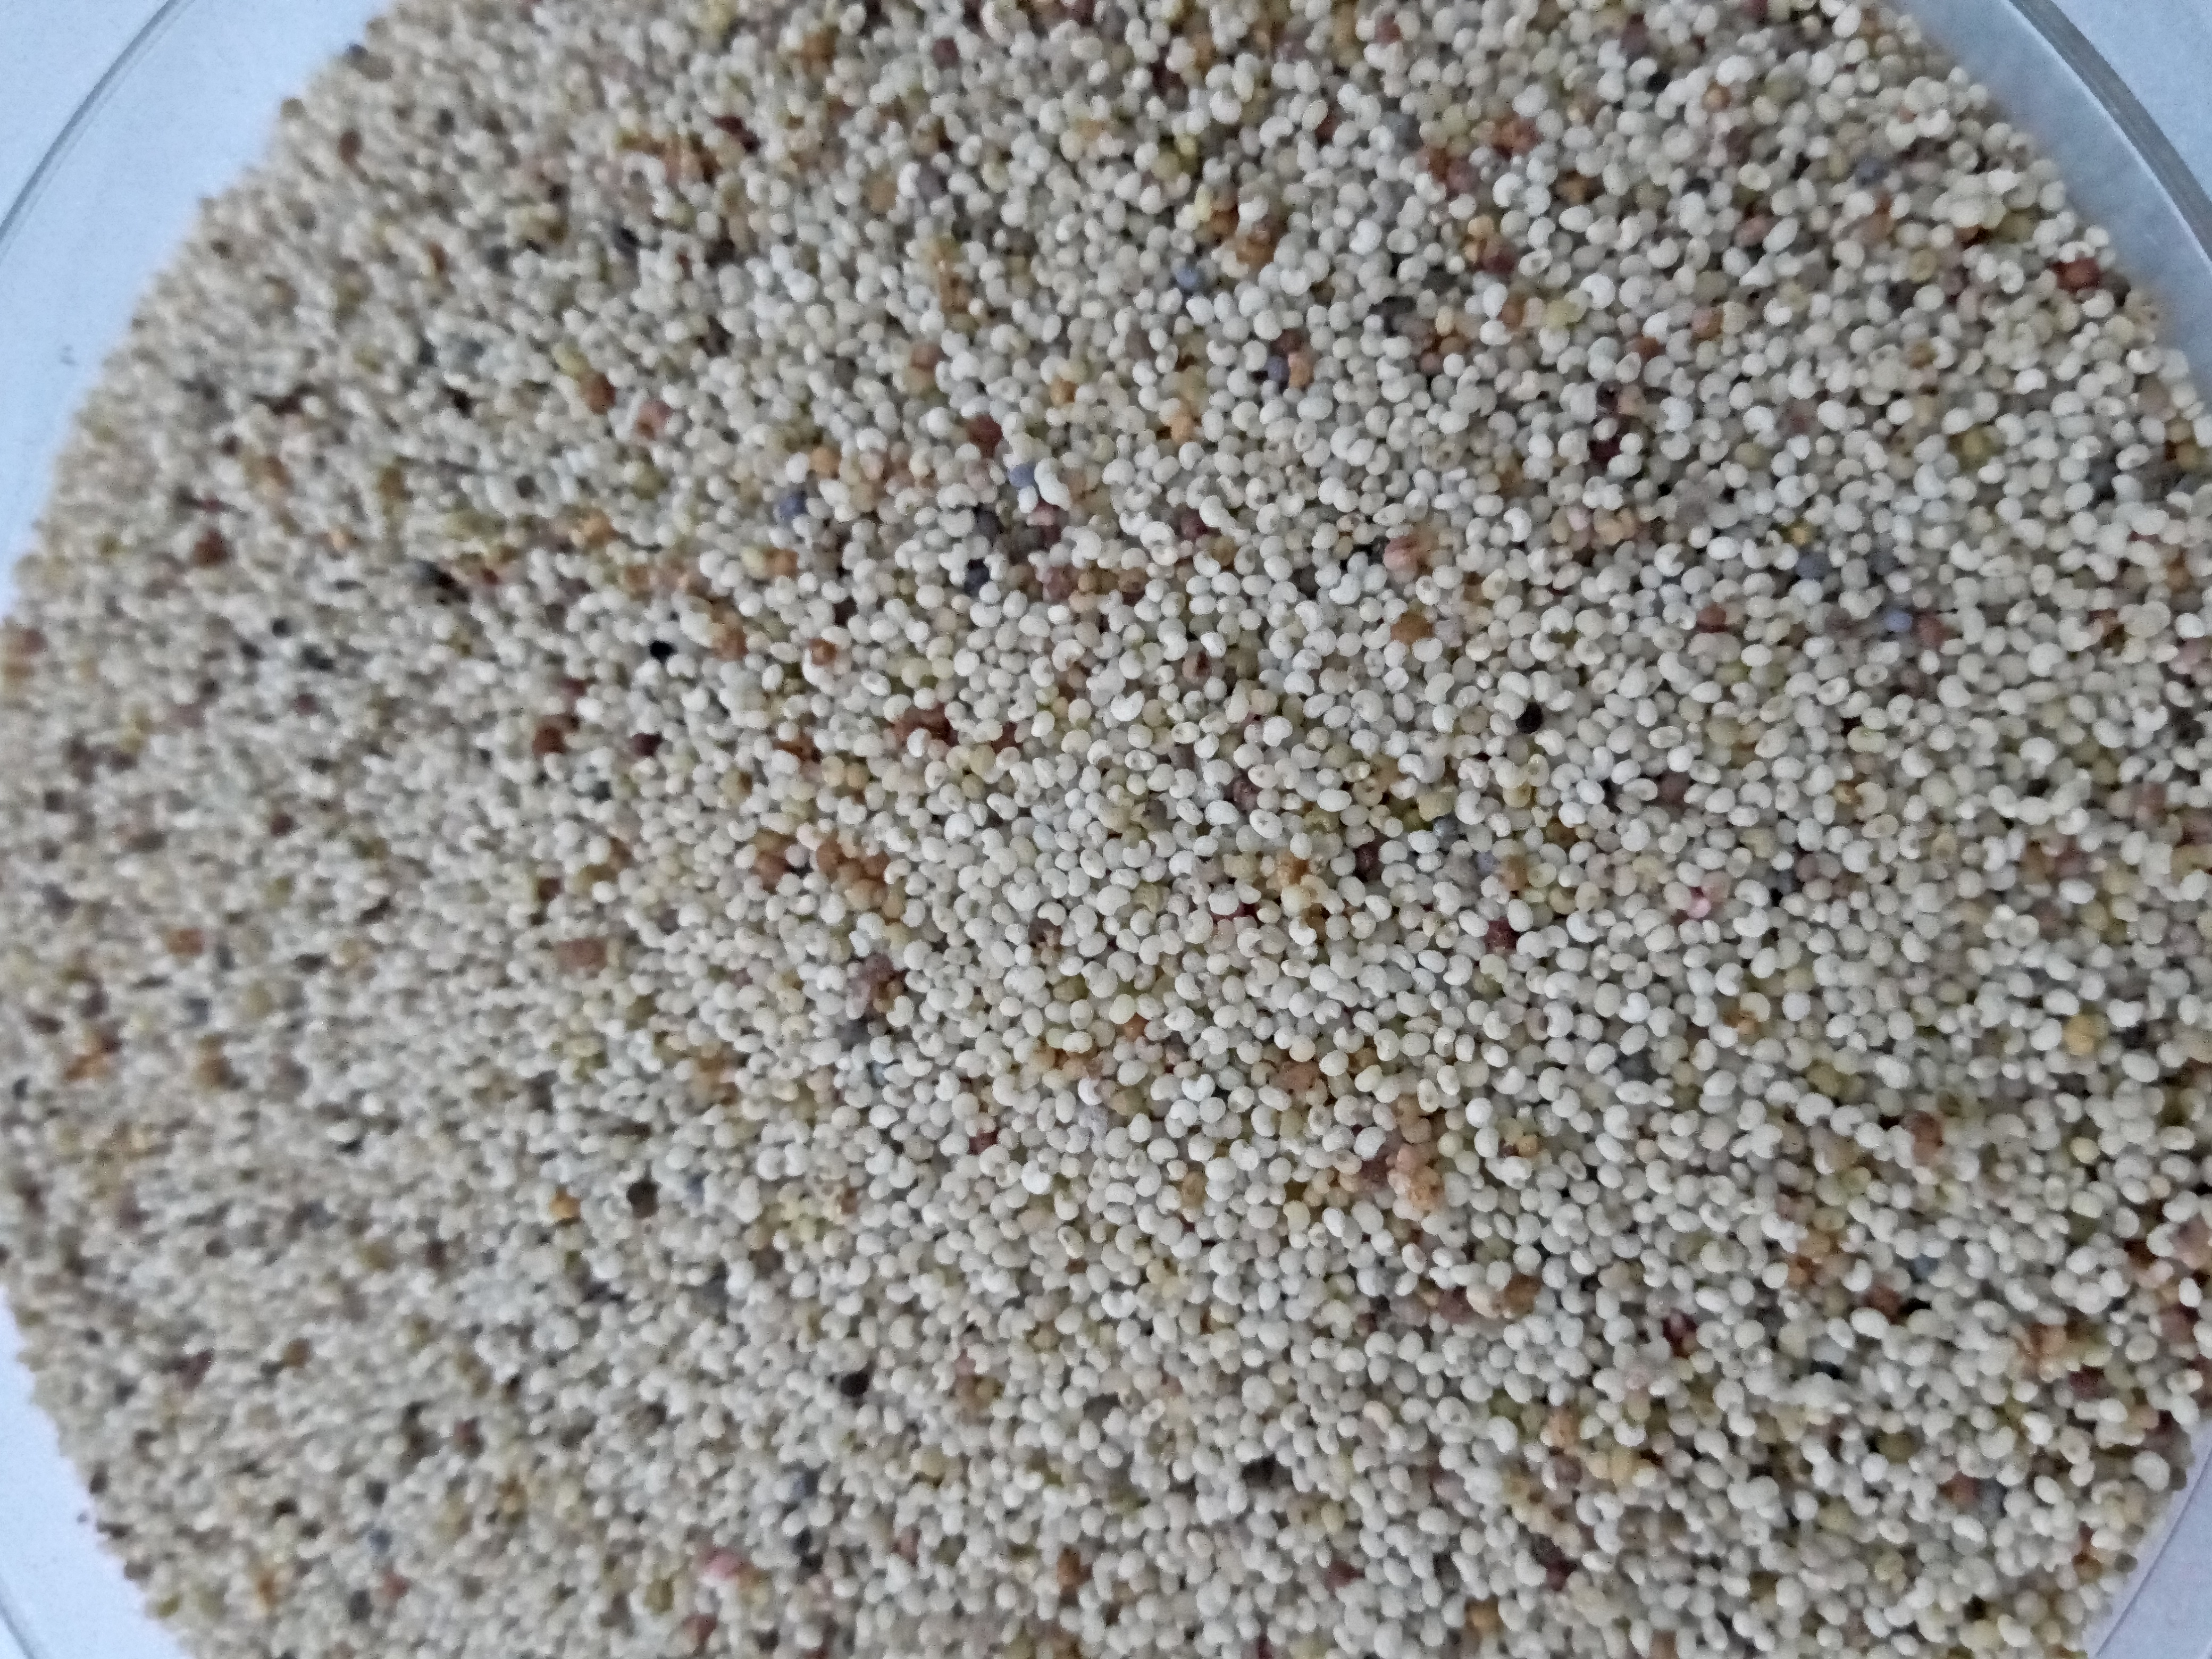
Rice seed variety: Unknown